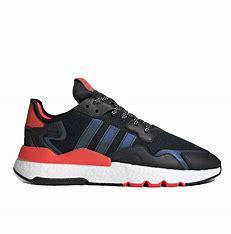
Brand: adidas
Model: originals Adidas Originals Nite Jogger